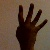
The image shows a hand gesture representing the number 4 in Indian Sign Language.